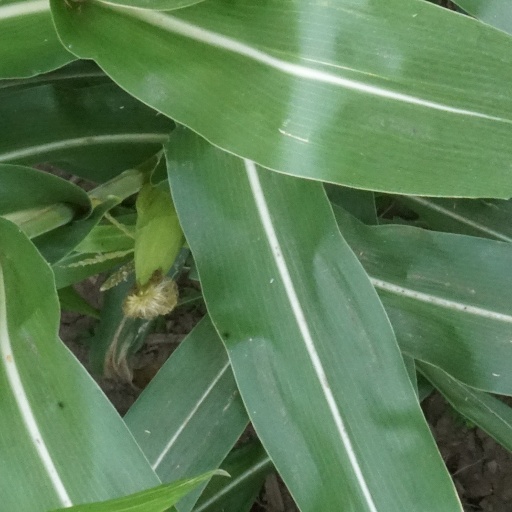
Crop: maize; corn